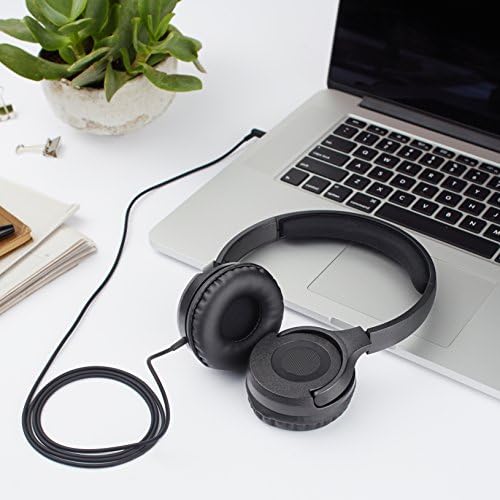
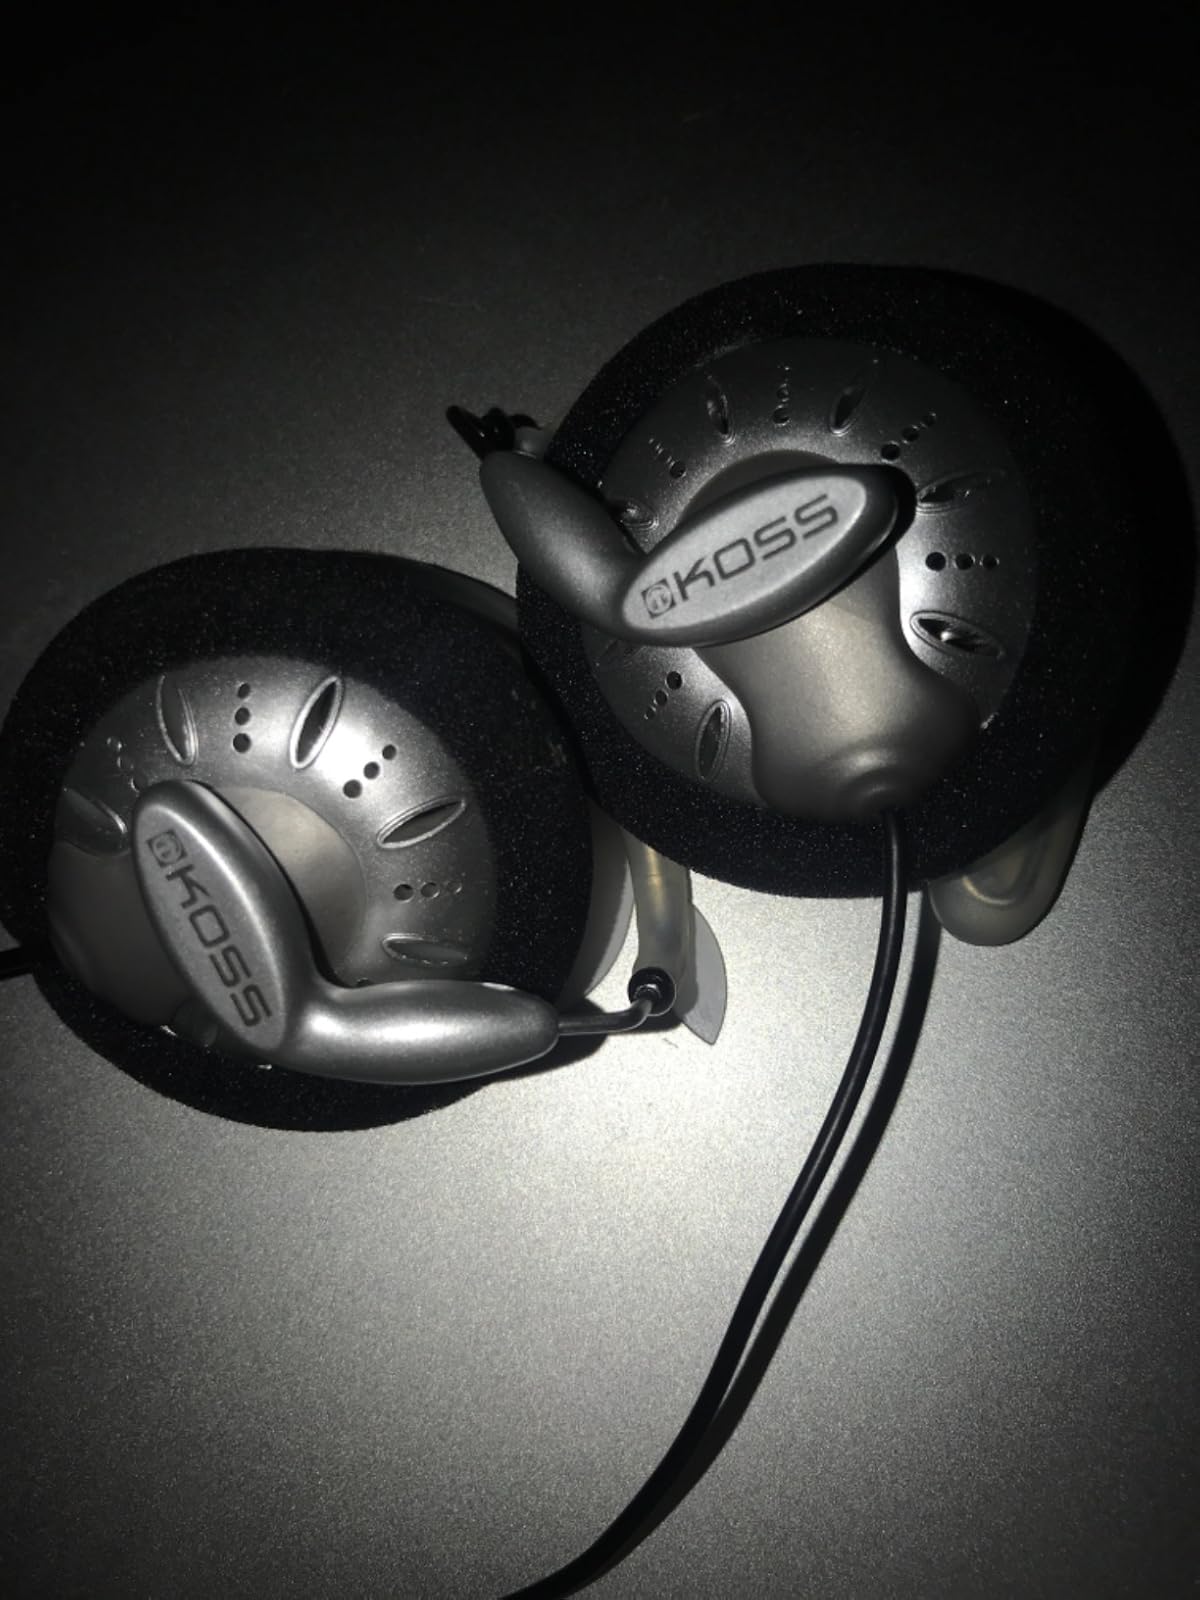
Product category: headphones
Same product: no